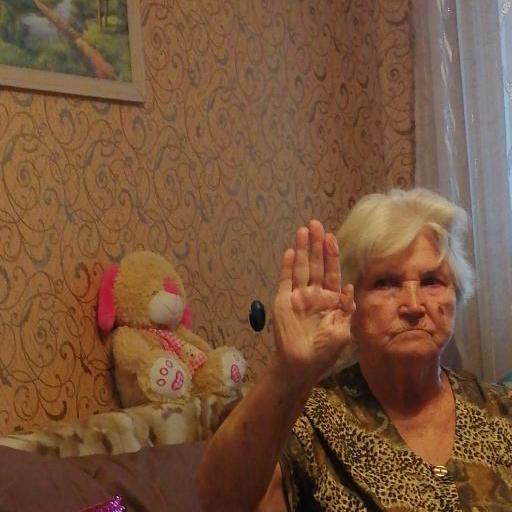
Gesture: stop